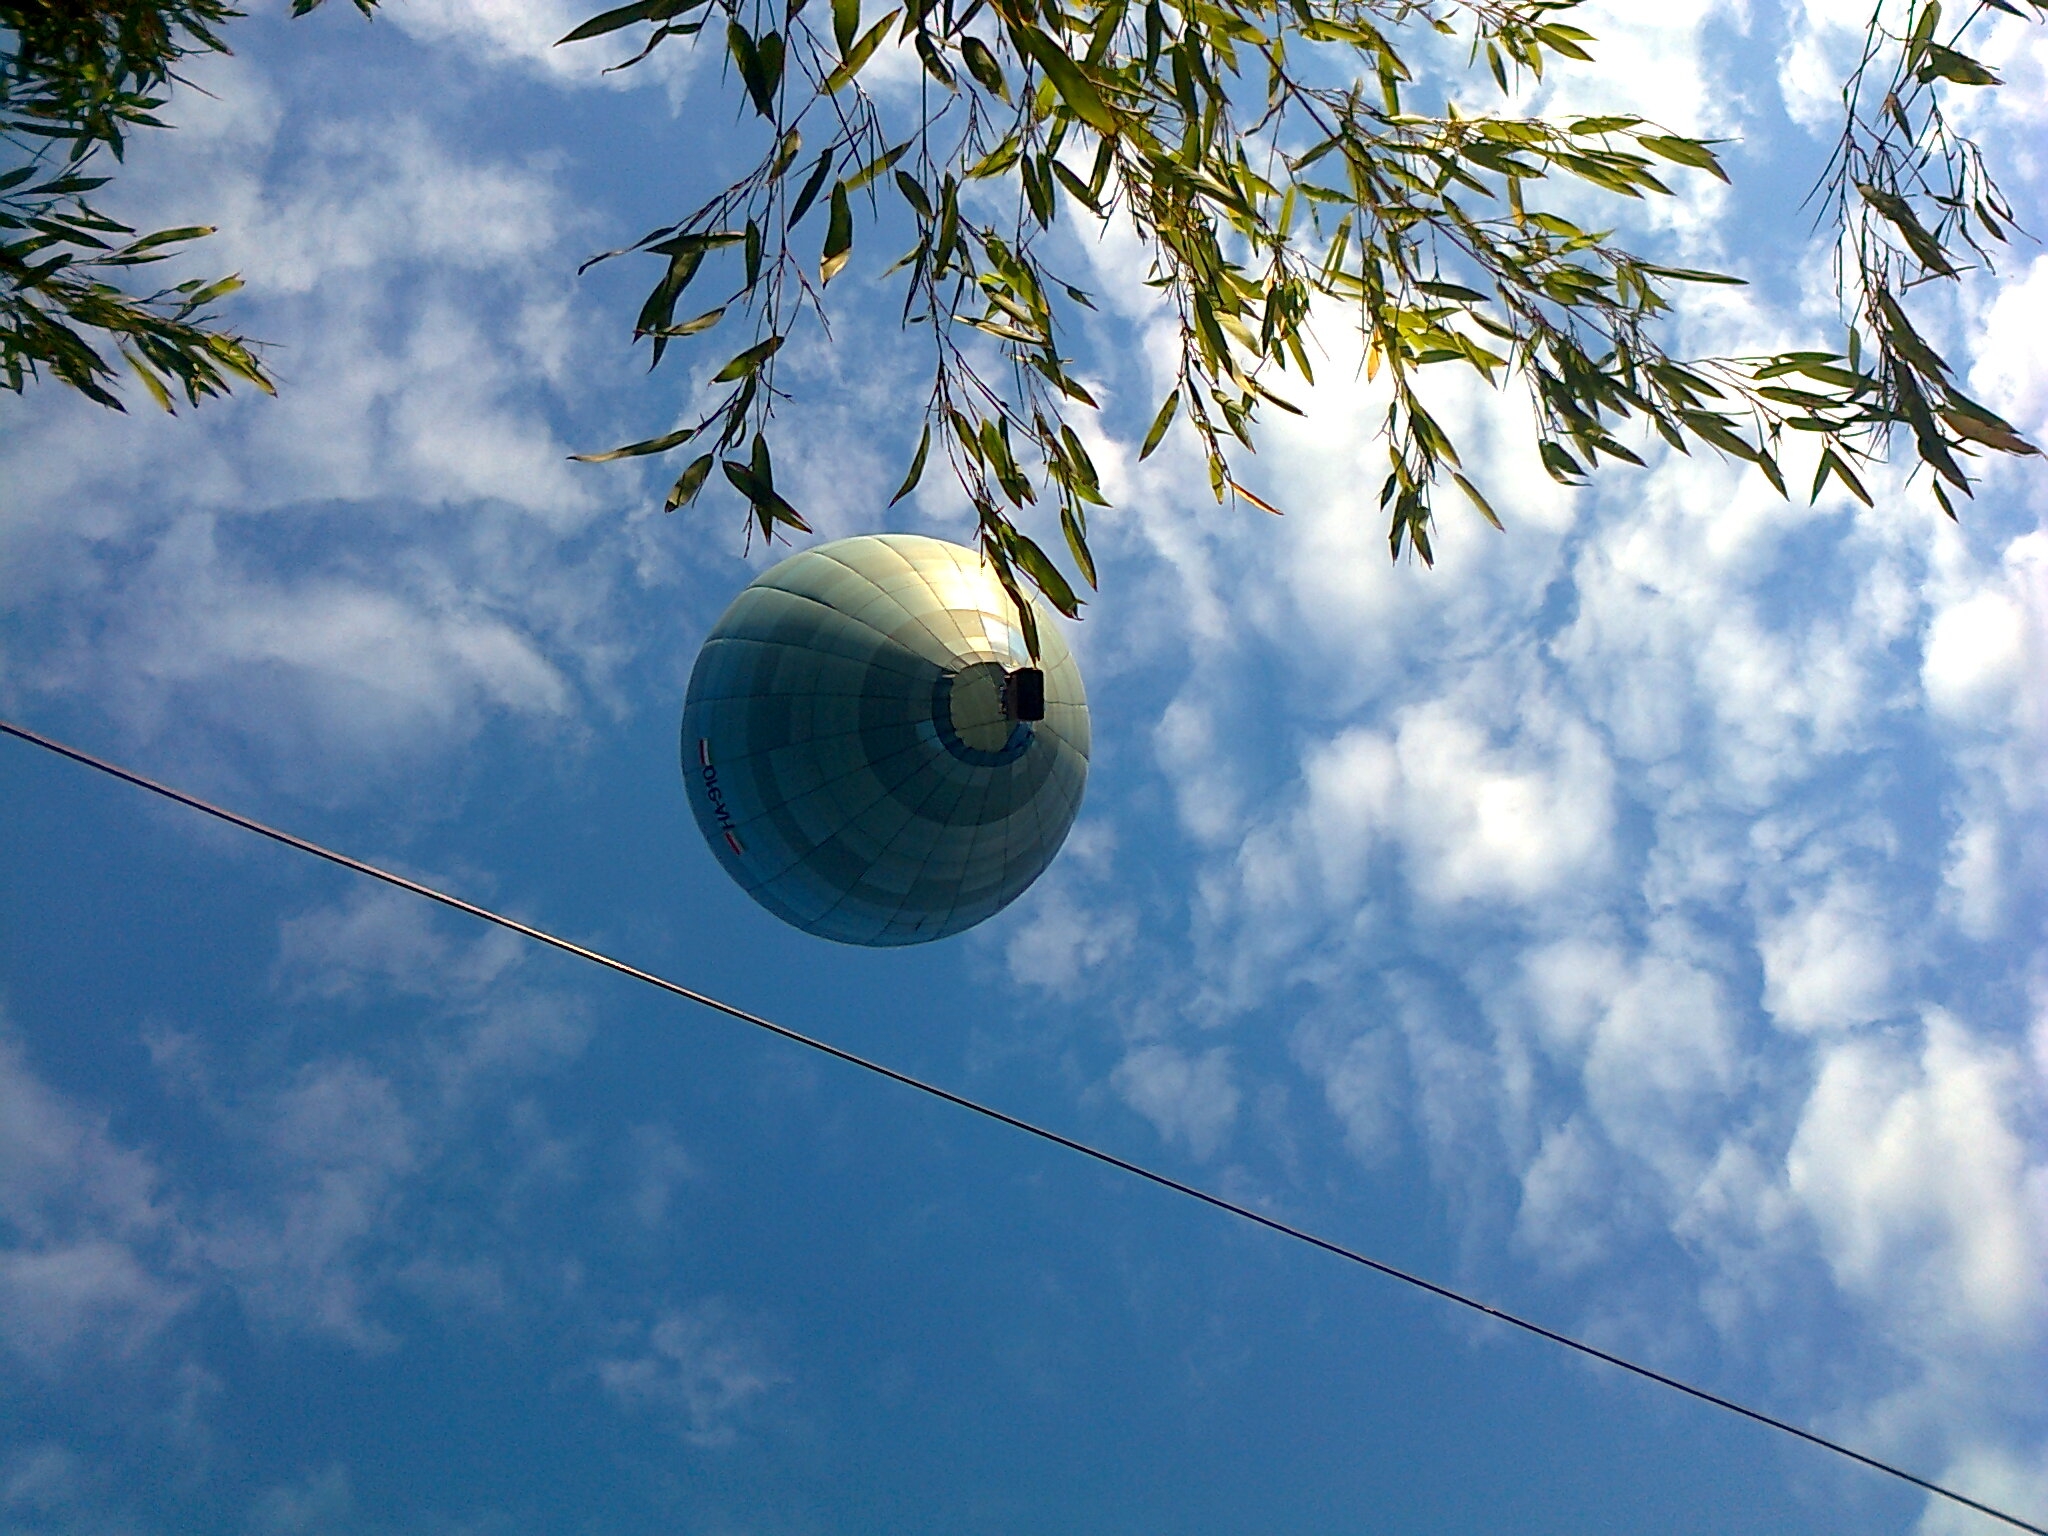
sky, cloud, street light, azure, branch, world, sunlight, tree, plant, line, astronomical object, twig, electric blue, circle, cumulus, ball, light fixture, symmetry, grass, light bulb, pole, art, electricity, sphere, public utility, conifer, leisure, reflection